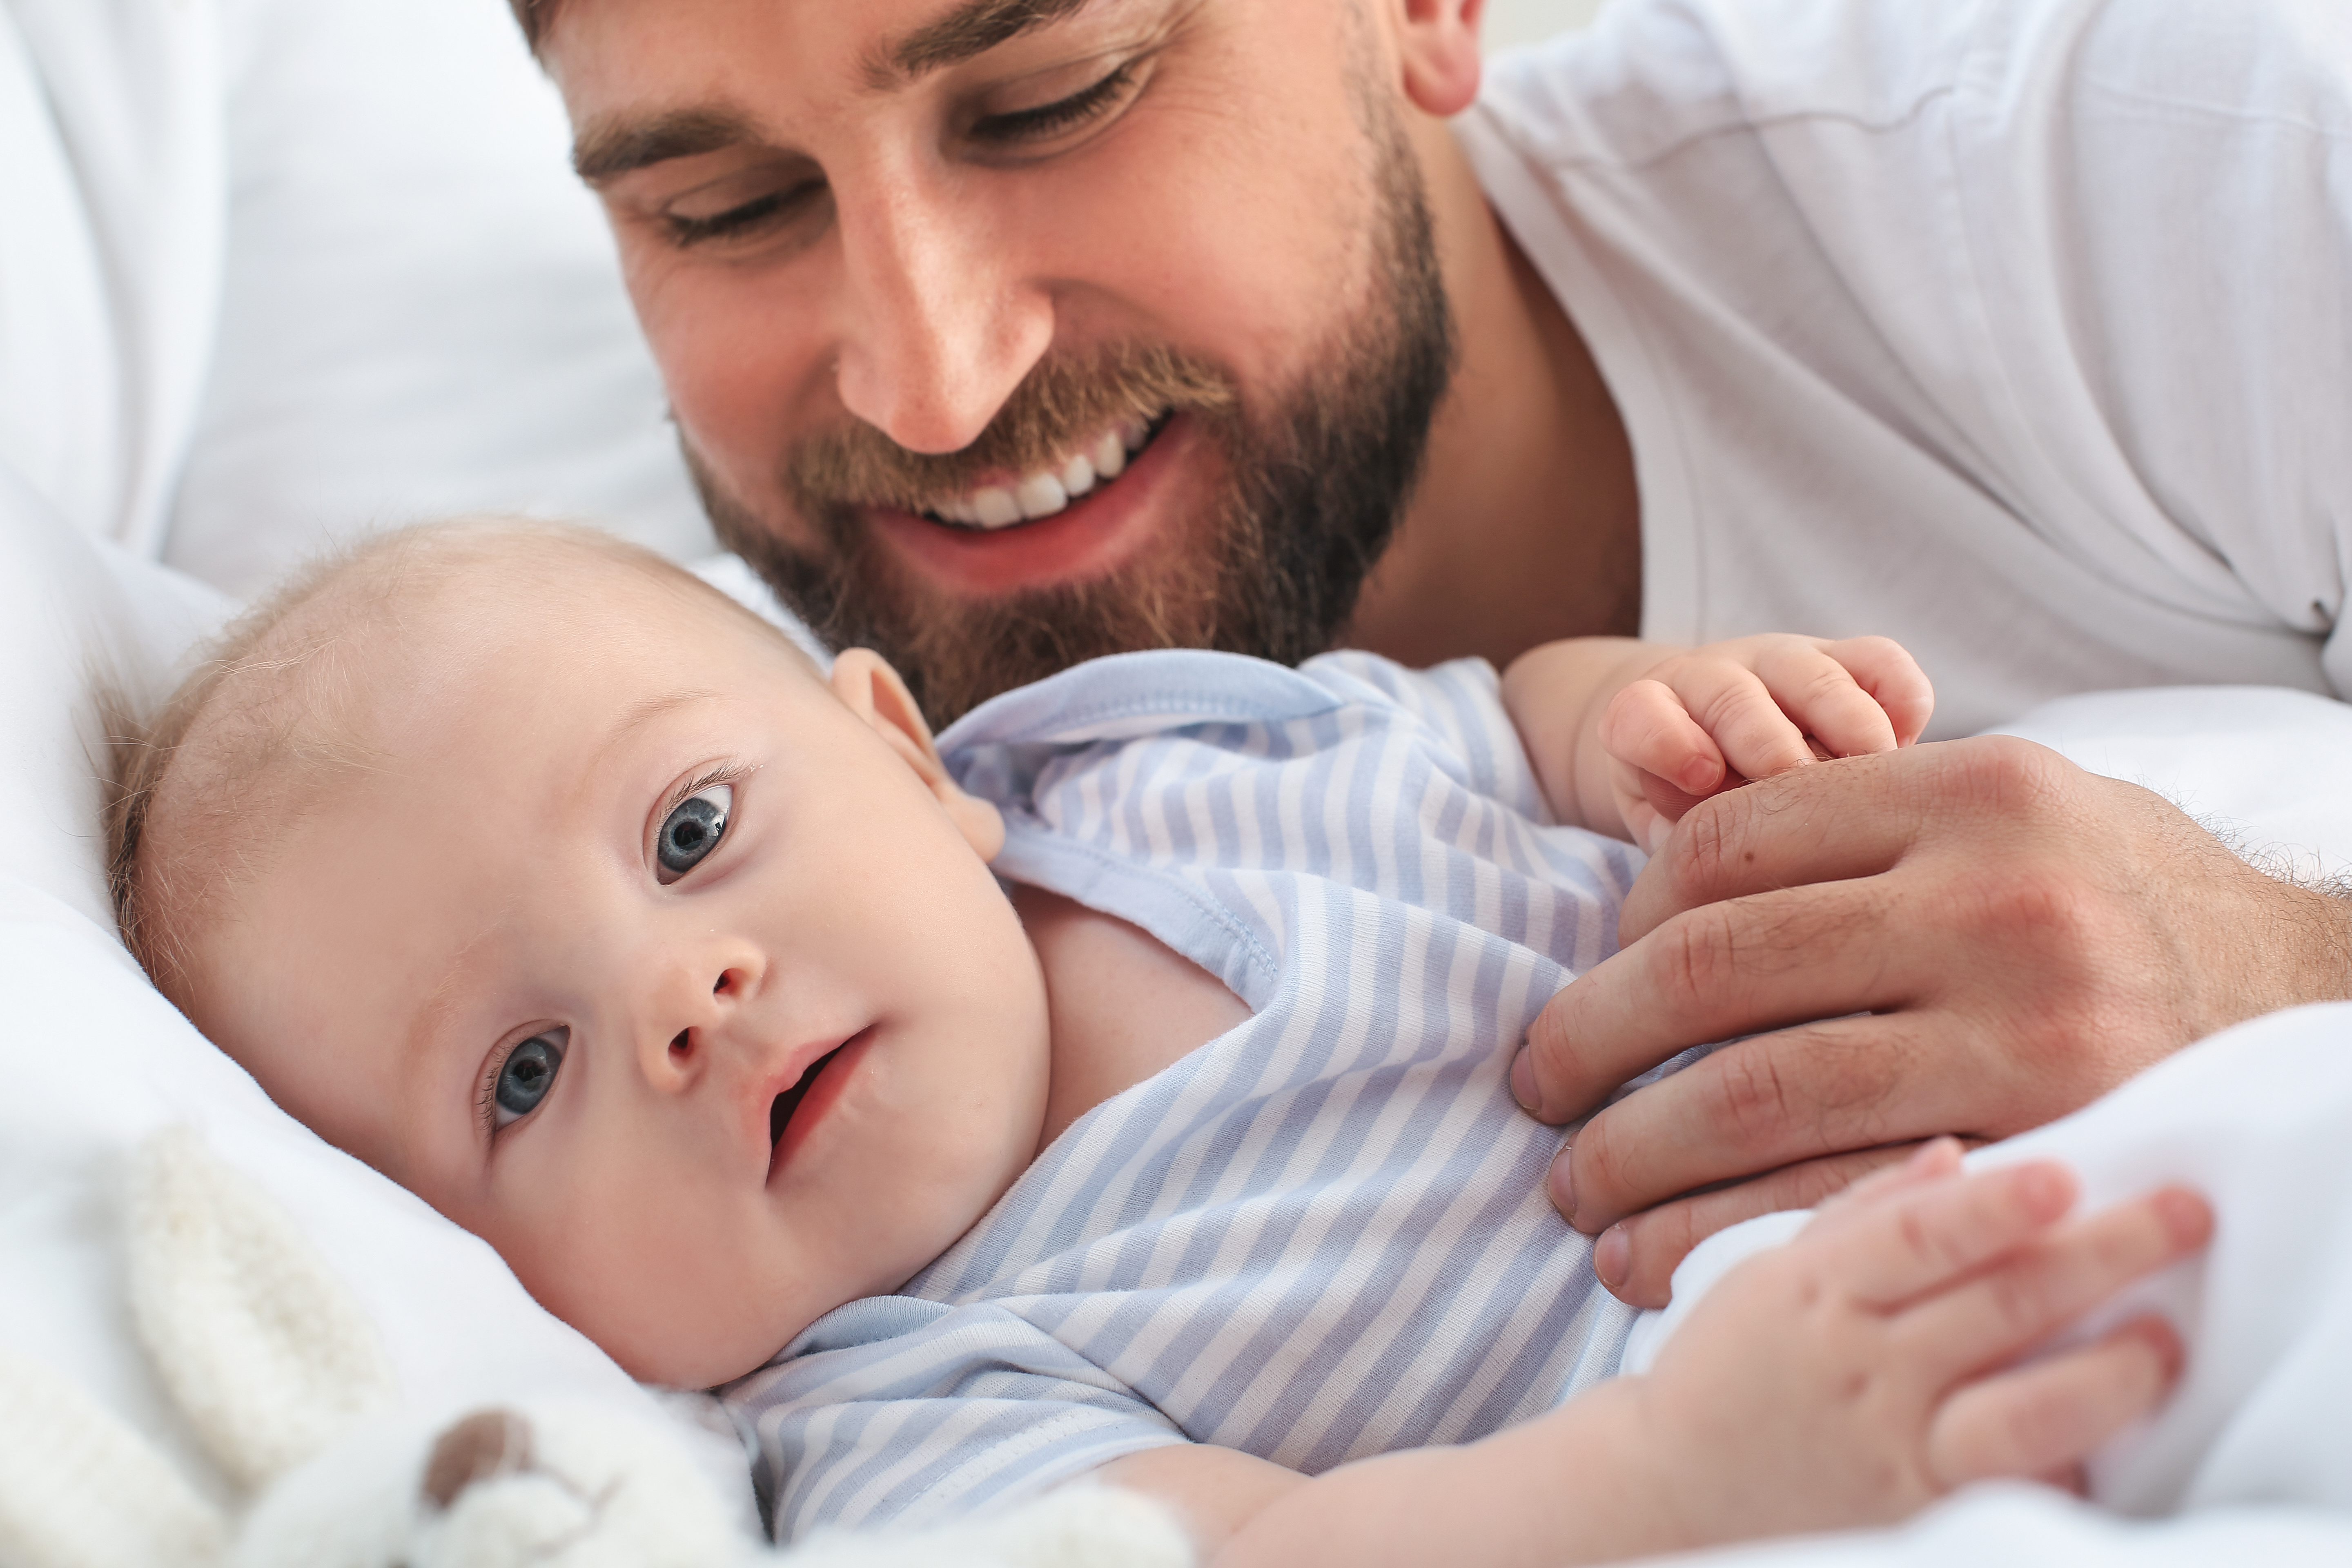
nose, face, cheek, skin, smile, hand, eye, facial expression, white, comfort, organ, happy, baby, gesture, finger, toddler, beard, child, Baby toddler clothing, thumb, event, moustache, portrait photography, photography, sitting